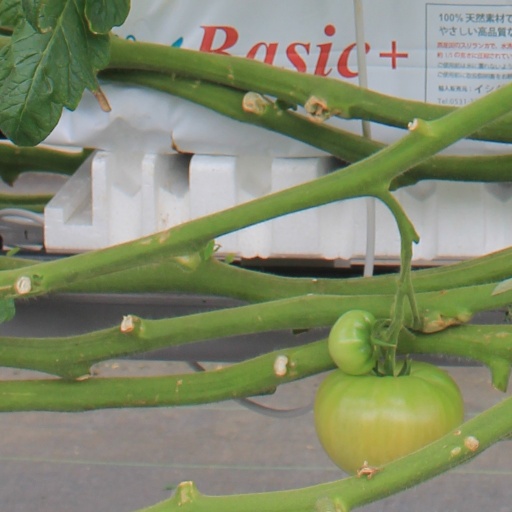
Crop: tomato